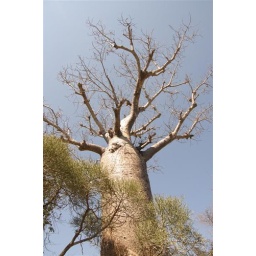
Baobab tree in Spiny forest